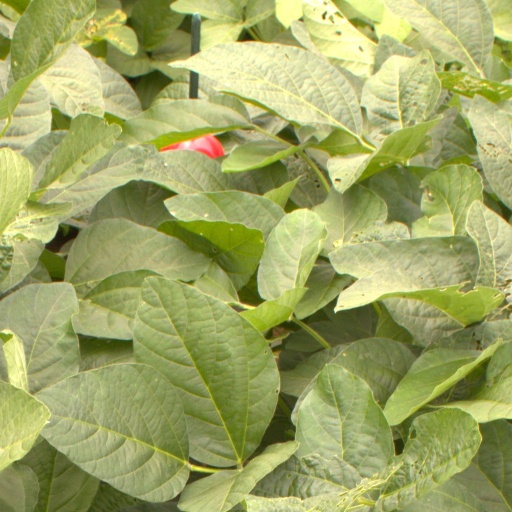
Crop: soybean